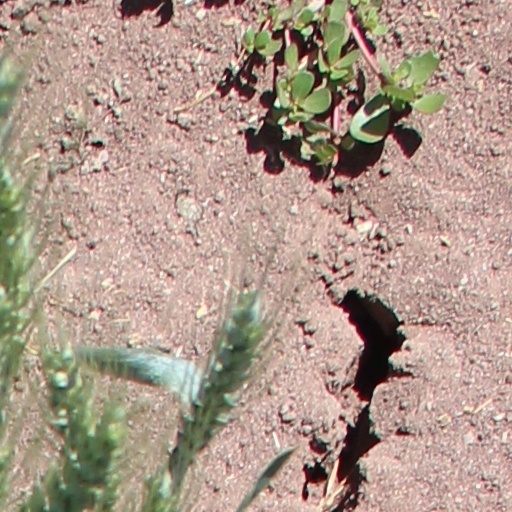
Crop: wheat